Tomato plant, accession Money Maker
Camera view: horizontal (90 deg, fisheye); turntable rotation: 0 degrees
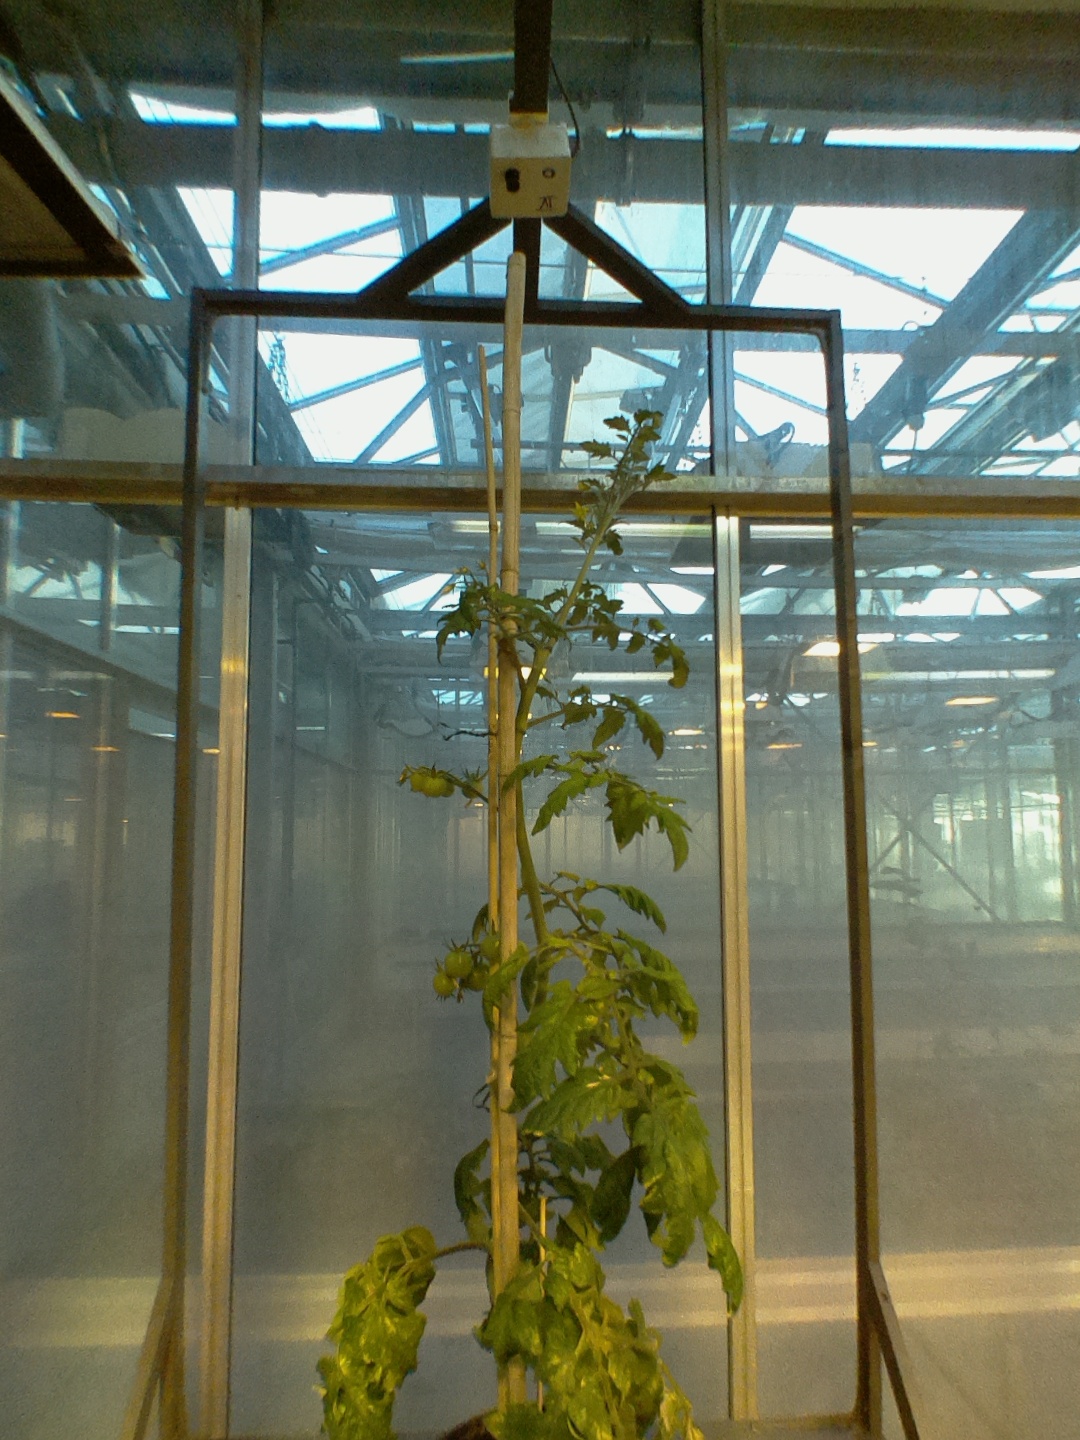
BBCH growth stage 73: 30%-40% of final fruit size